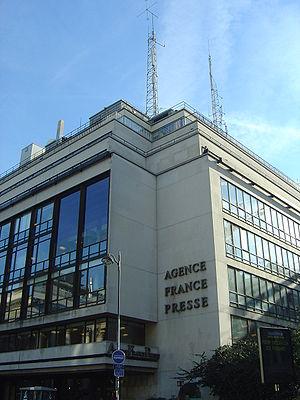
Siège parisien de l'Agence France-Presse